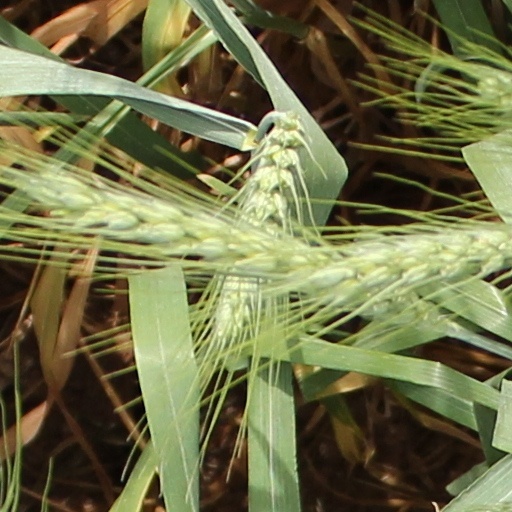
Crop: wheat